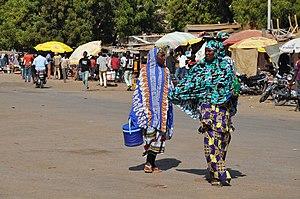
Scène au centre ville de Dogondoutchi, Niger (Département de Dogondoutchi